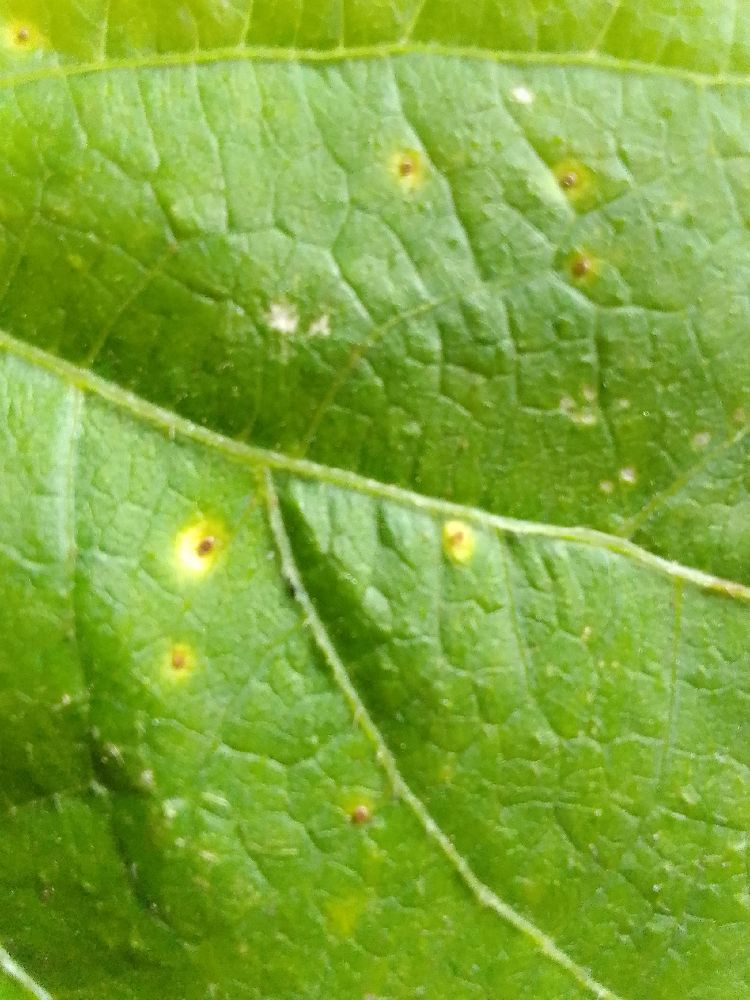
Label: rust